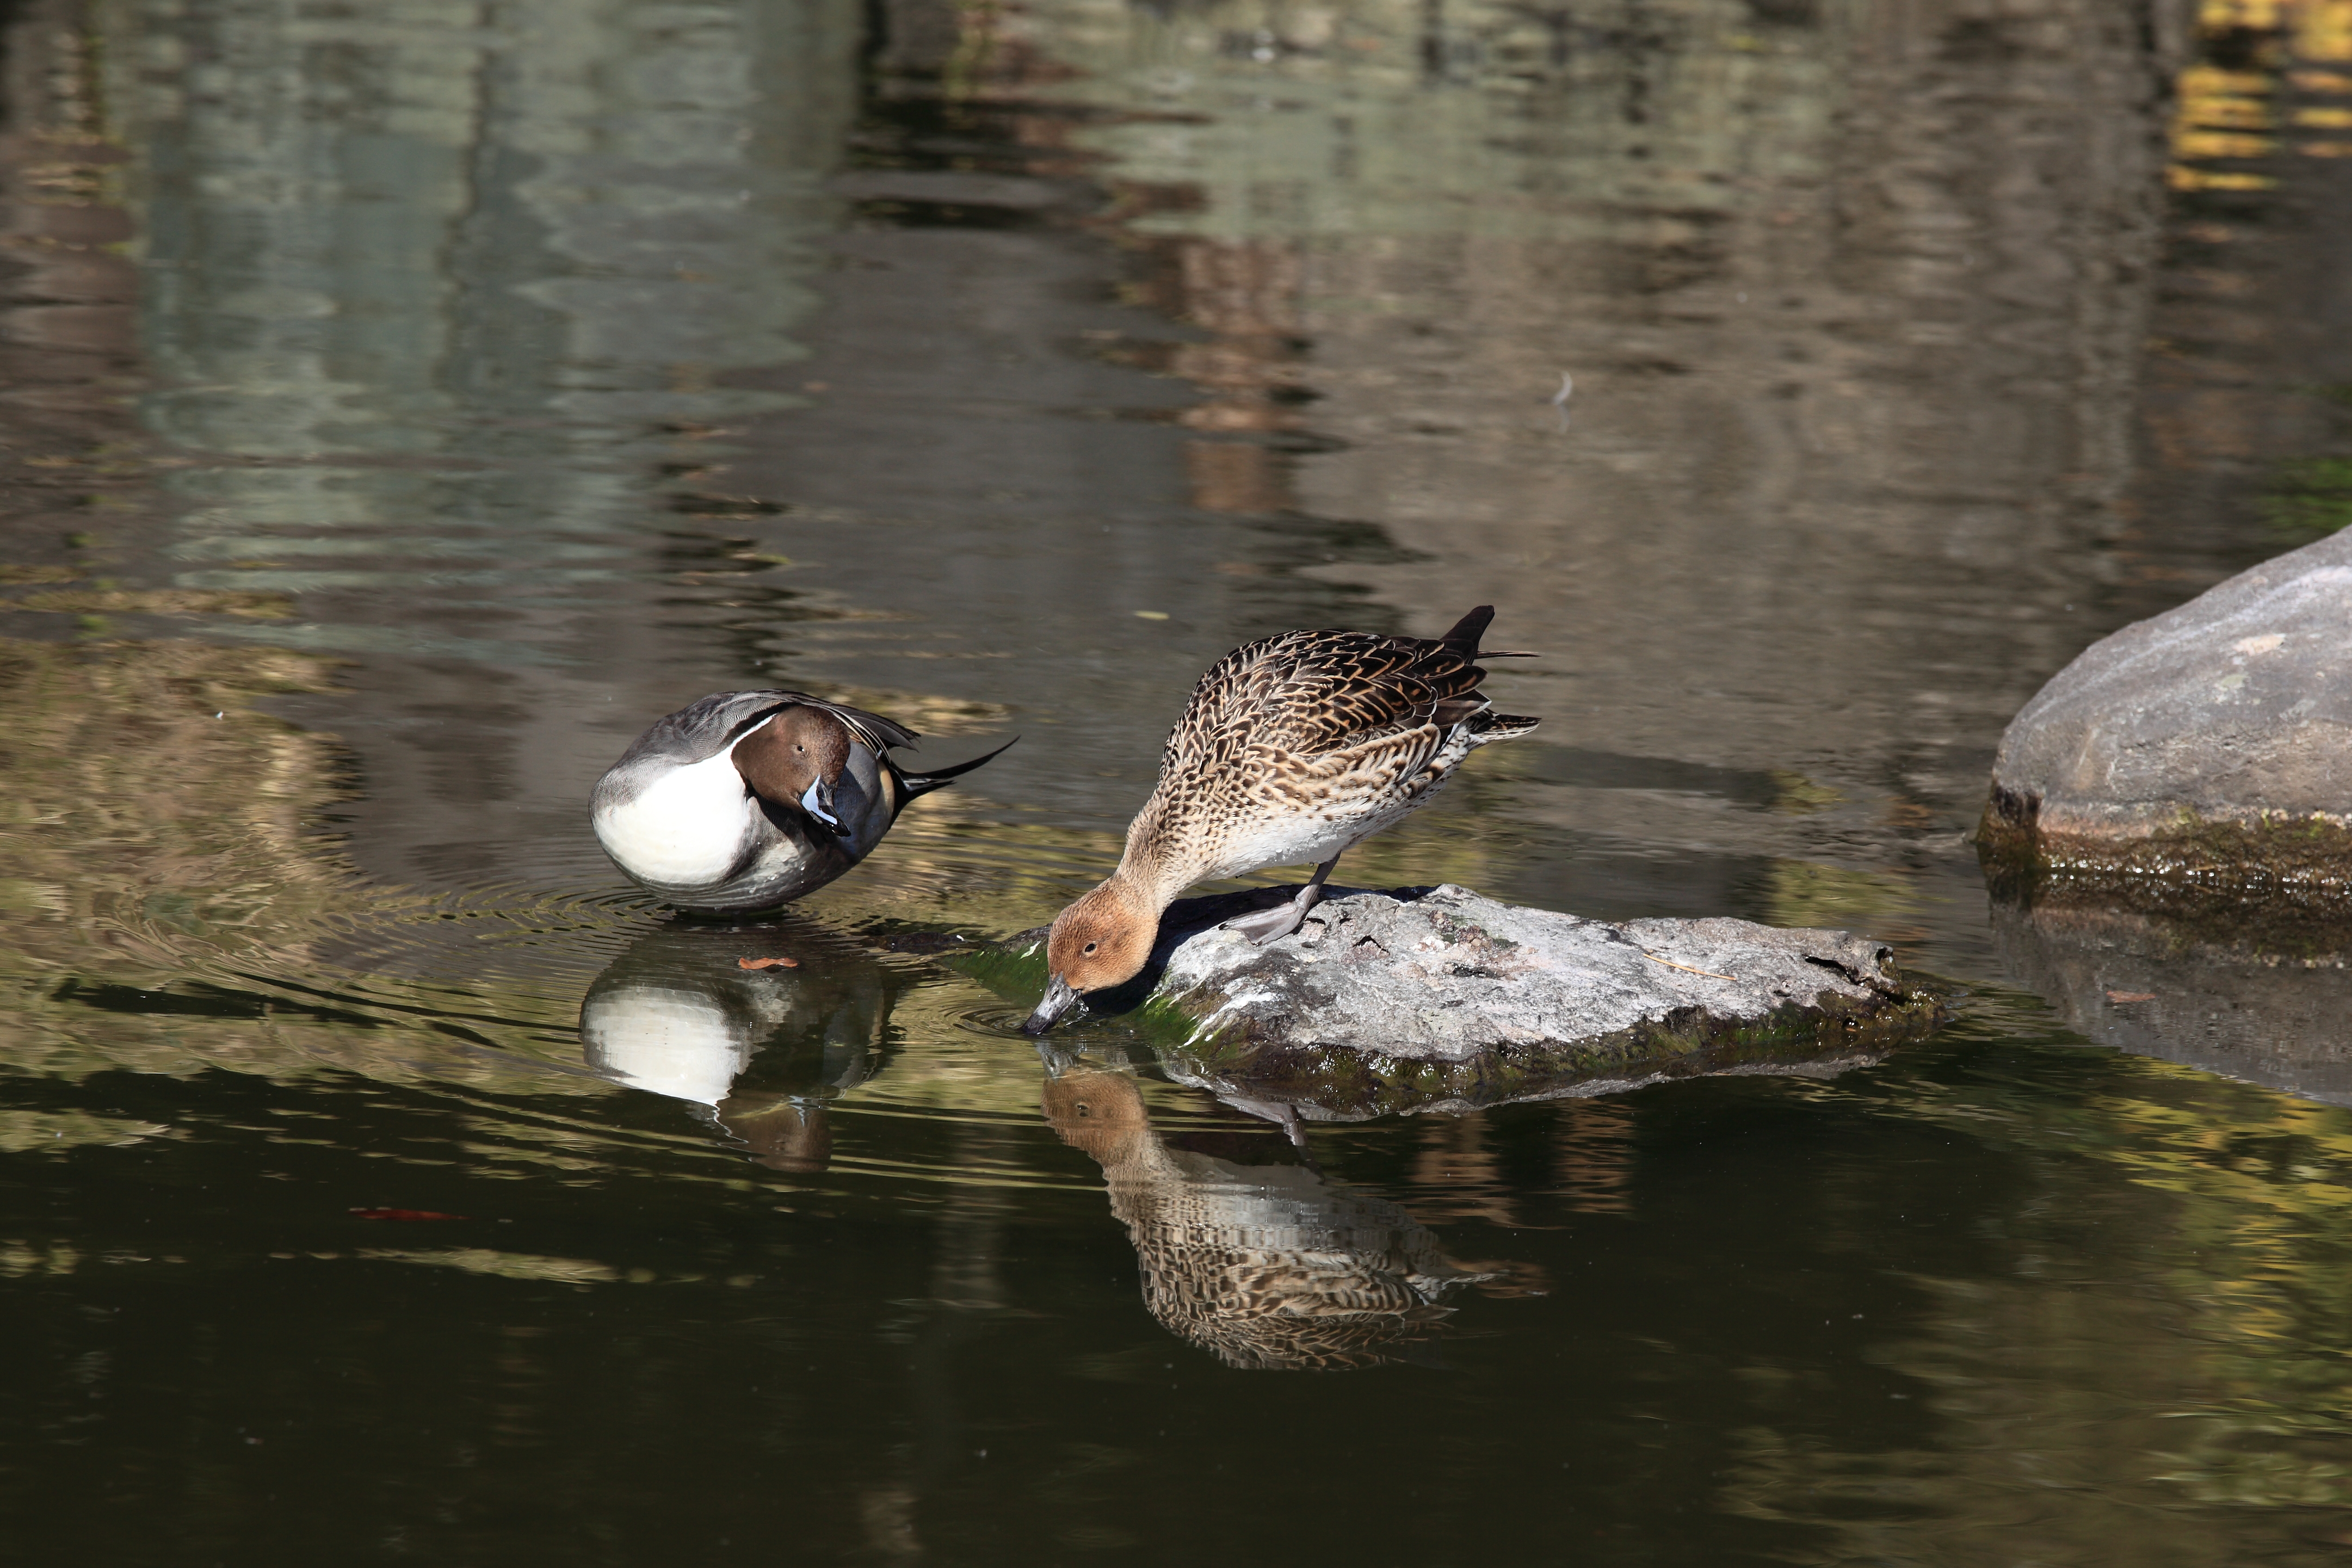
water, nature, bird, pond, wildlife, reflection, high, beak, fauna, cool image, duck, vertebrate, 5d, hires, waterfowl, markii, water bird, mallard, hi, res, resolution, ducks geese and swans